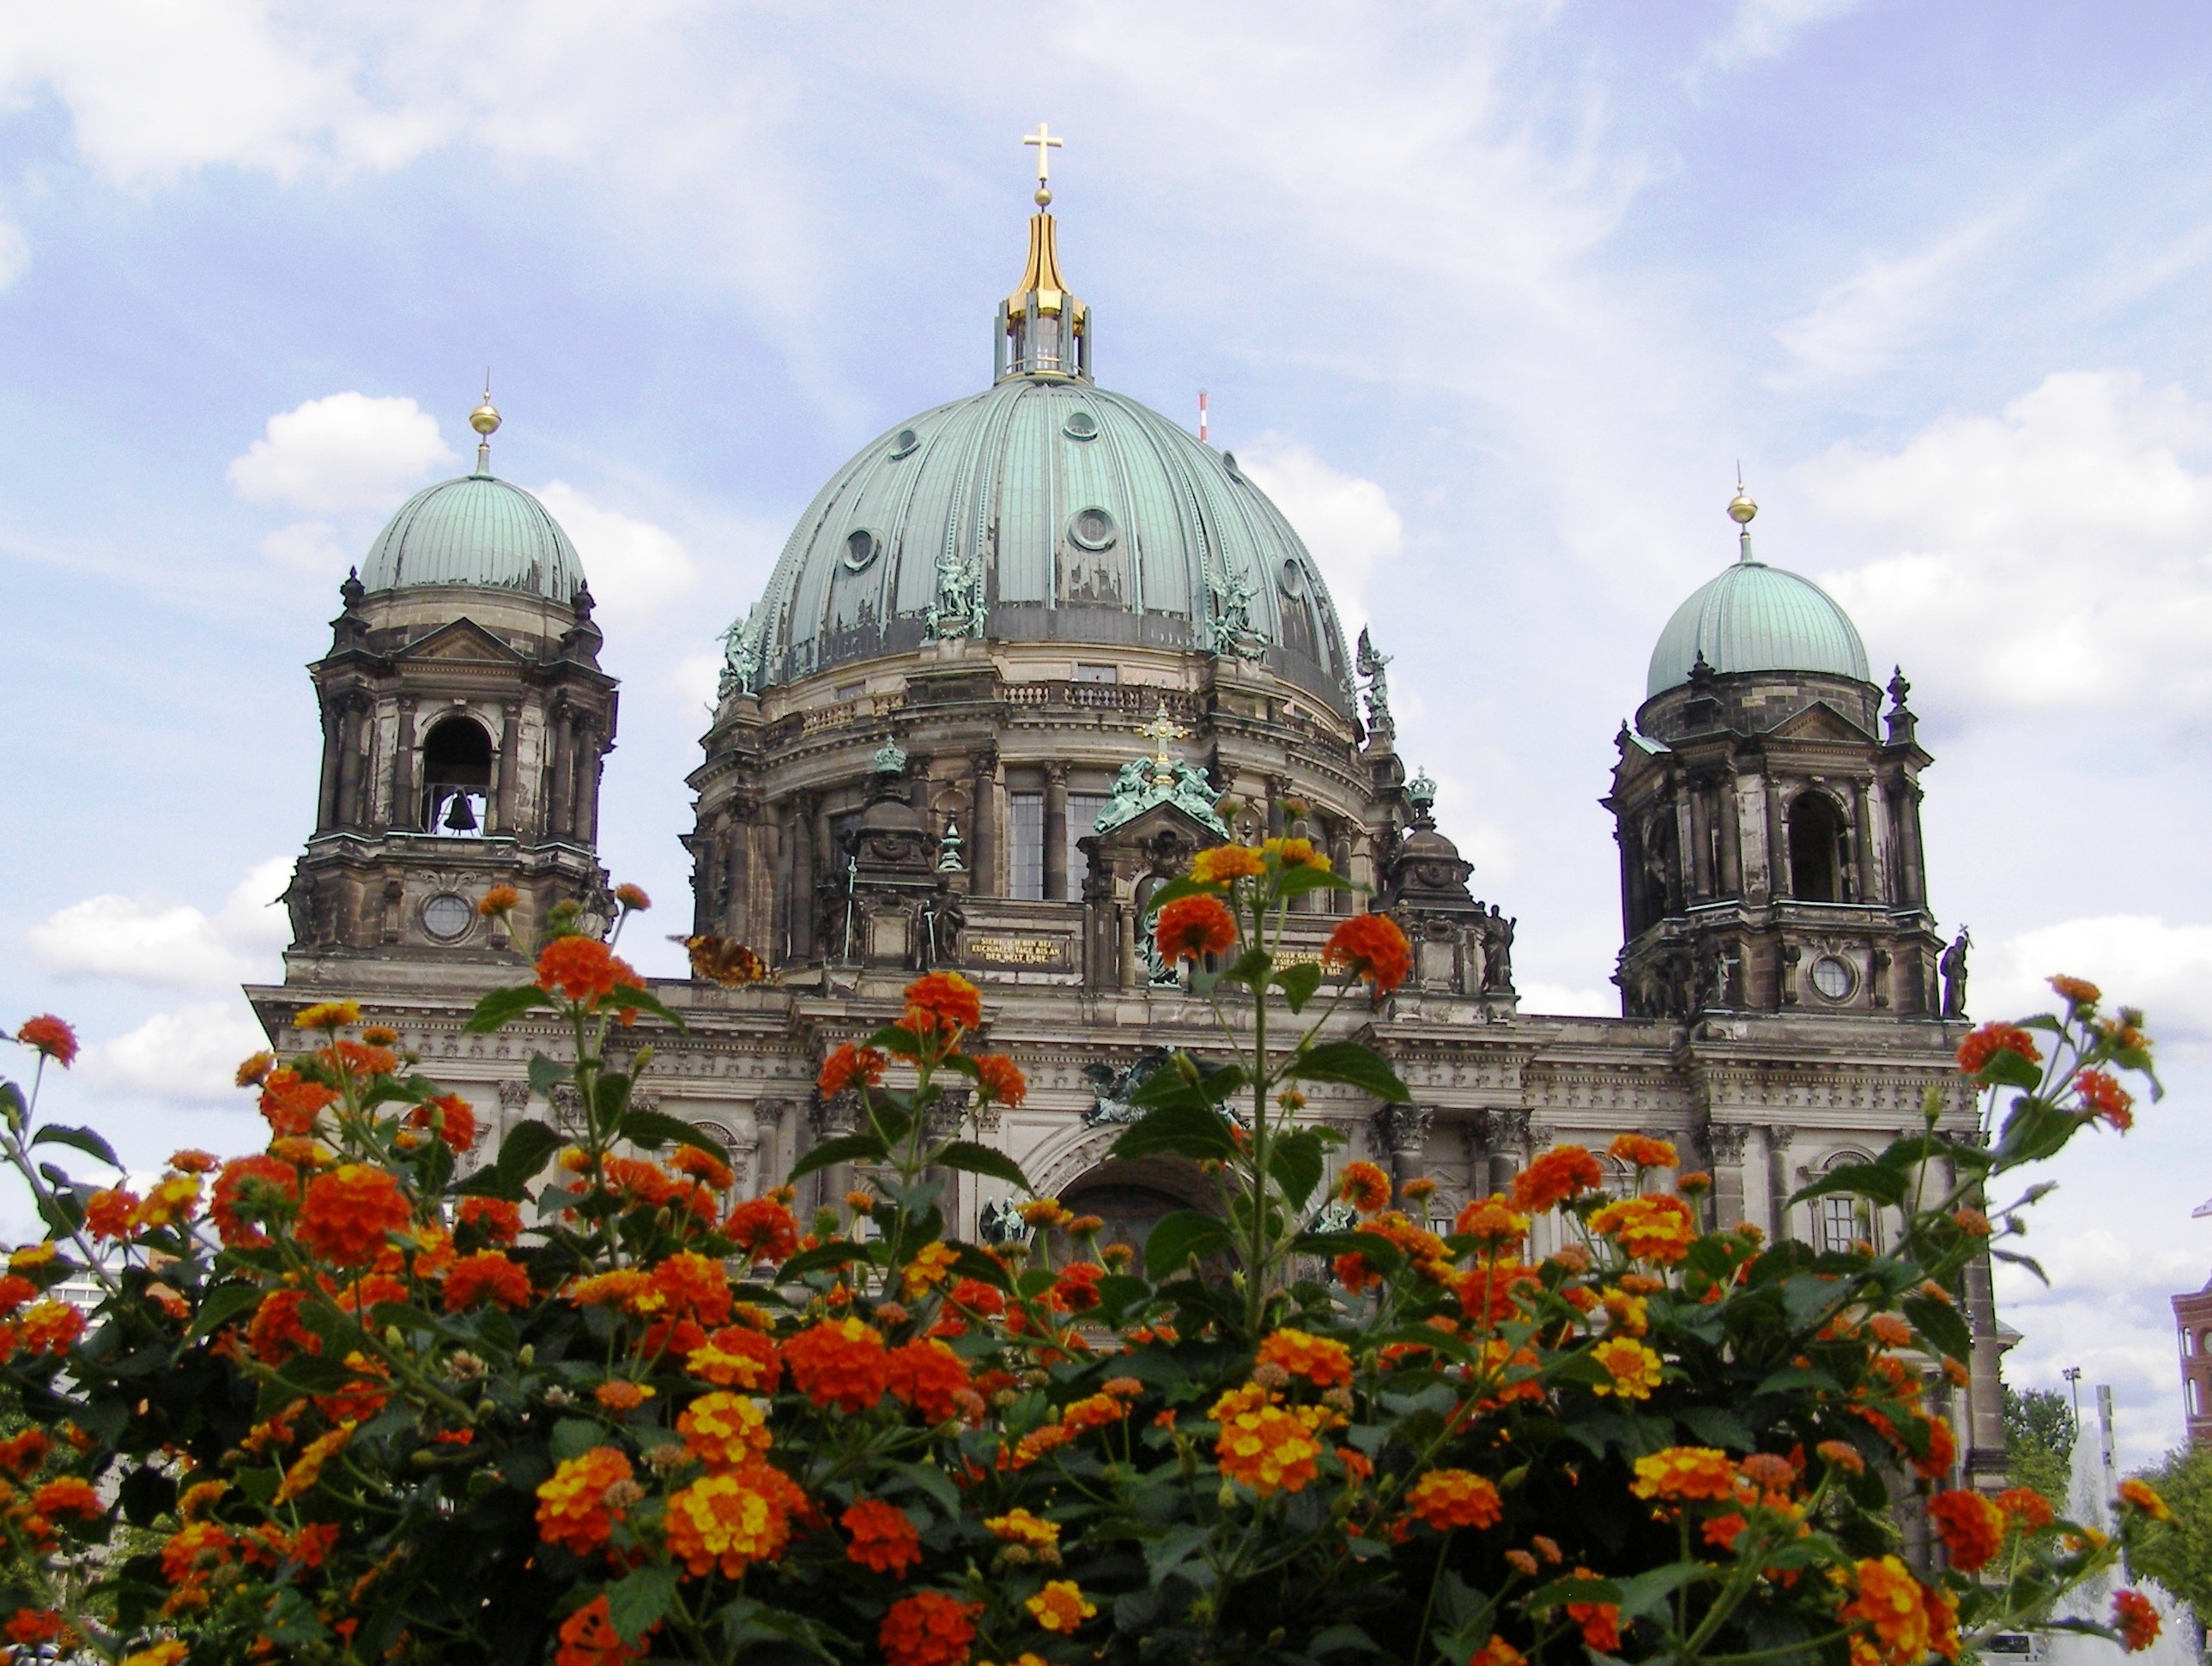
flower, building, church, cathedral, tourism, place of worship, temple, monastery, shrine, berlin, lantana, berlin cathedral, byzantine architecture